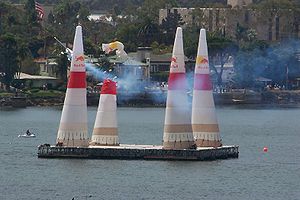
Red Bull Air Race / Regler
Et fly skærer en port over med vingen, og piloten får dermed en tidsstraf.
Red Bull Air Race er et årligt mesterskab i air racing, der blev grundlagt i 2003 af østrigske Red Bull GmbH.